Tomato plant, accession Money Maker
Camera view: horizontal (90 deg, fisheye); turntable rotation: 300 degrees
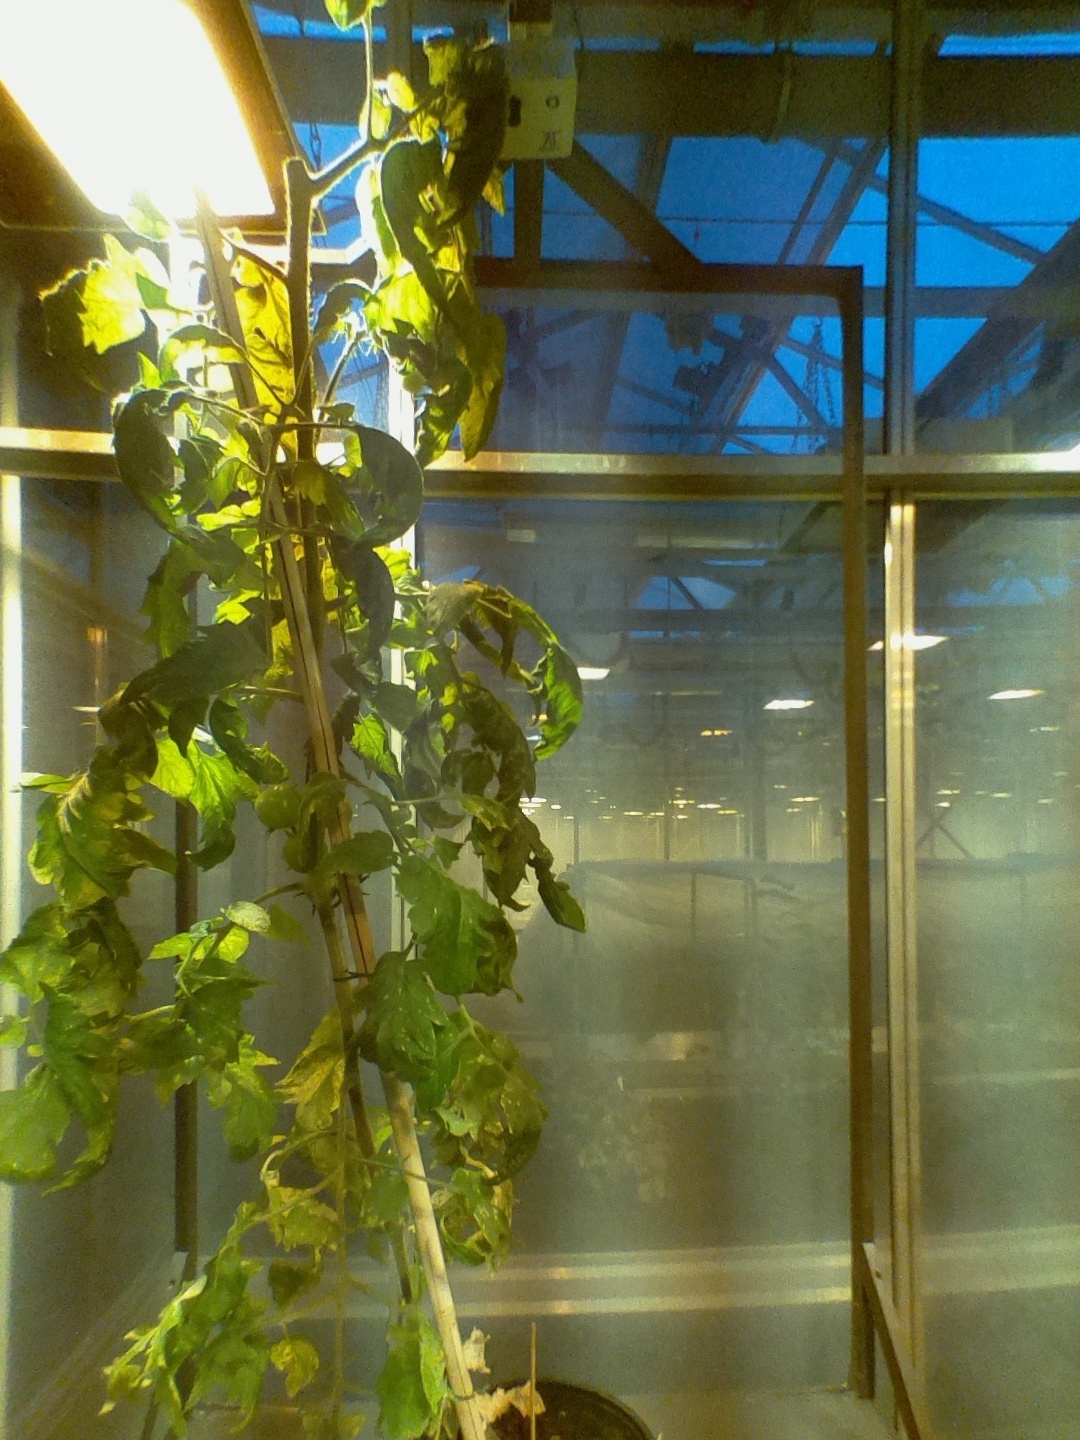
BBCH growth stage 73: 30%-40% of final fruit size